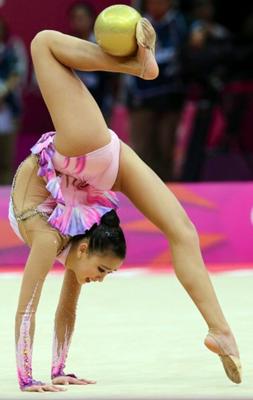
回答: ドッヂボールで最後の一人のラスボス感が半端じゃない